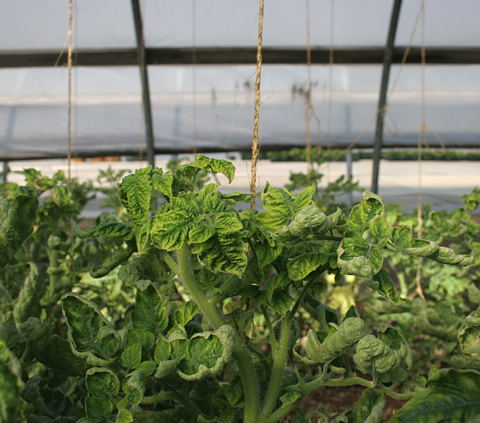
Labels: Tomato leaf yellow virus, Tomato leaf yellow virus, Tomato leaf yellow virus, Tomato leaf yellow virus, Tomato leaf yellow virus